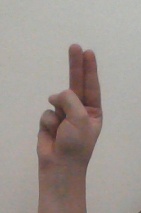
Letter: taa